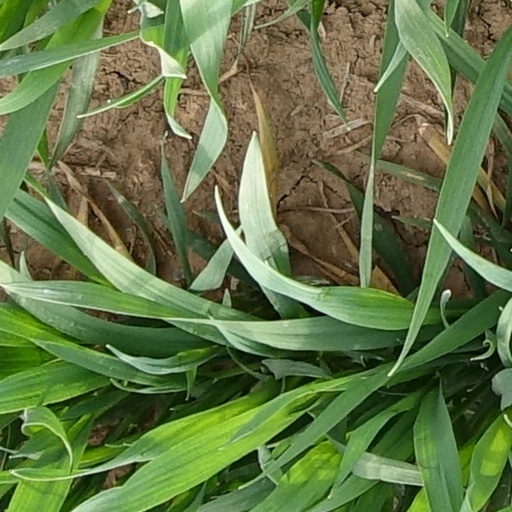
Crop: wheat